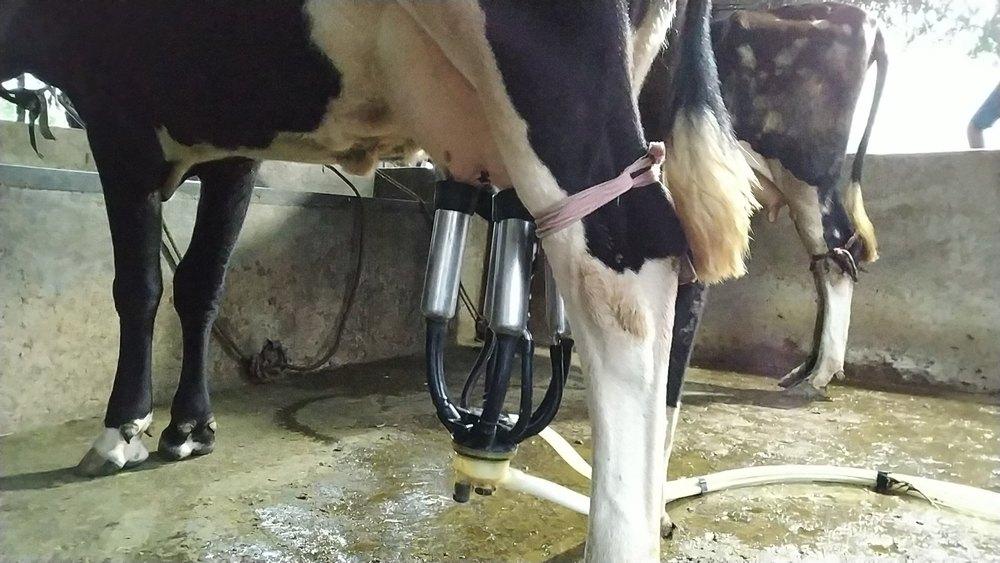
Ng'ombe wawili weusi, wenye madoa meupe. Wamefungwa miguu yao ya nyuma na mashine hiyo imewekwa kwenye matiti ili iweze kukamua na kutoa maziwa. Mandhari haya yakiashiria ukulima bora katika eneo hilo.